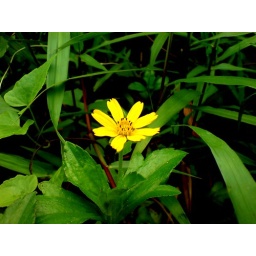
found this flower blossoming in monash university free car park area